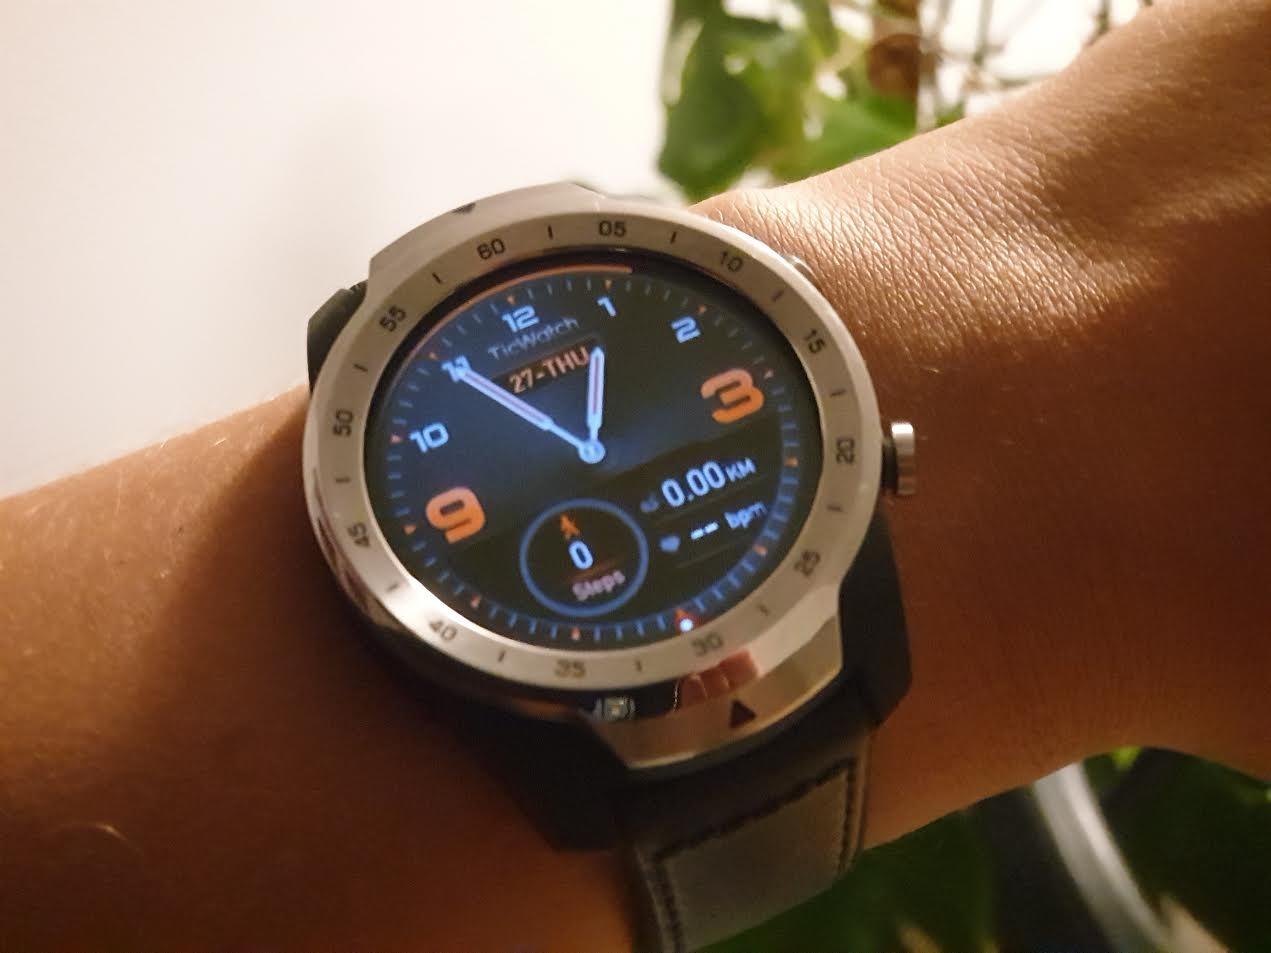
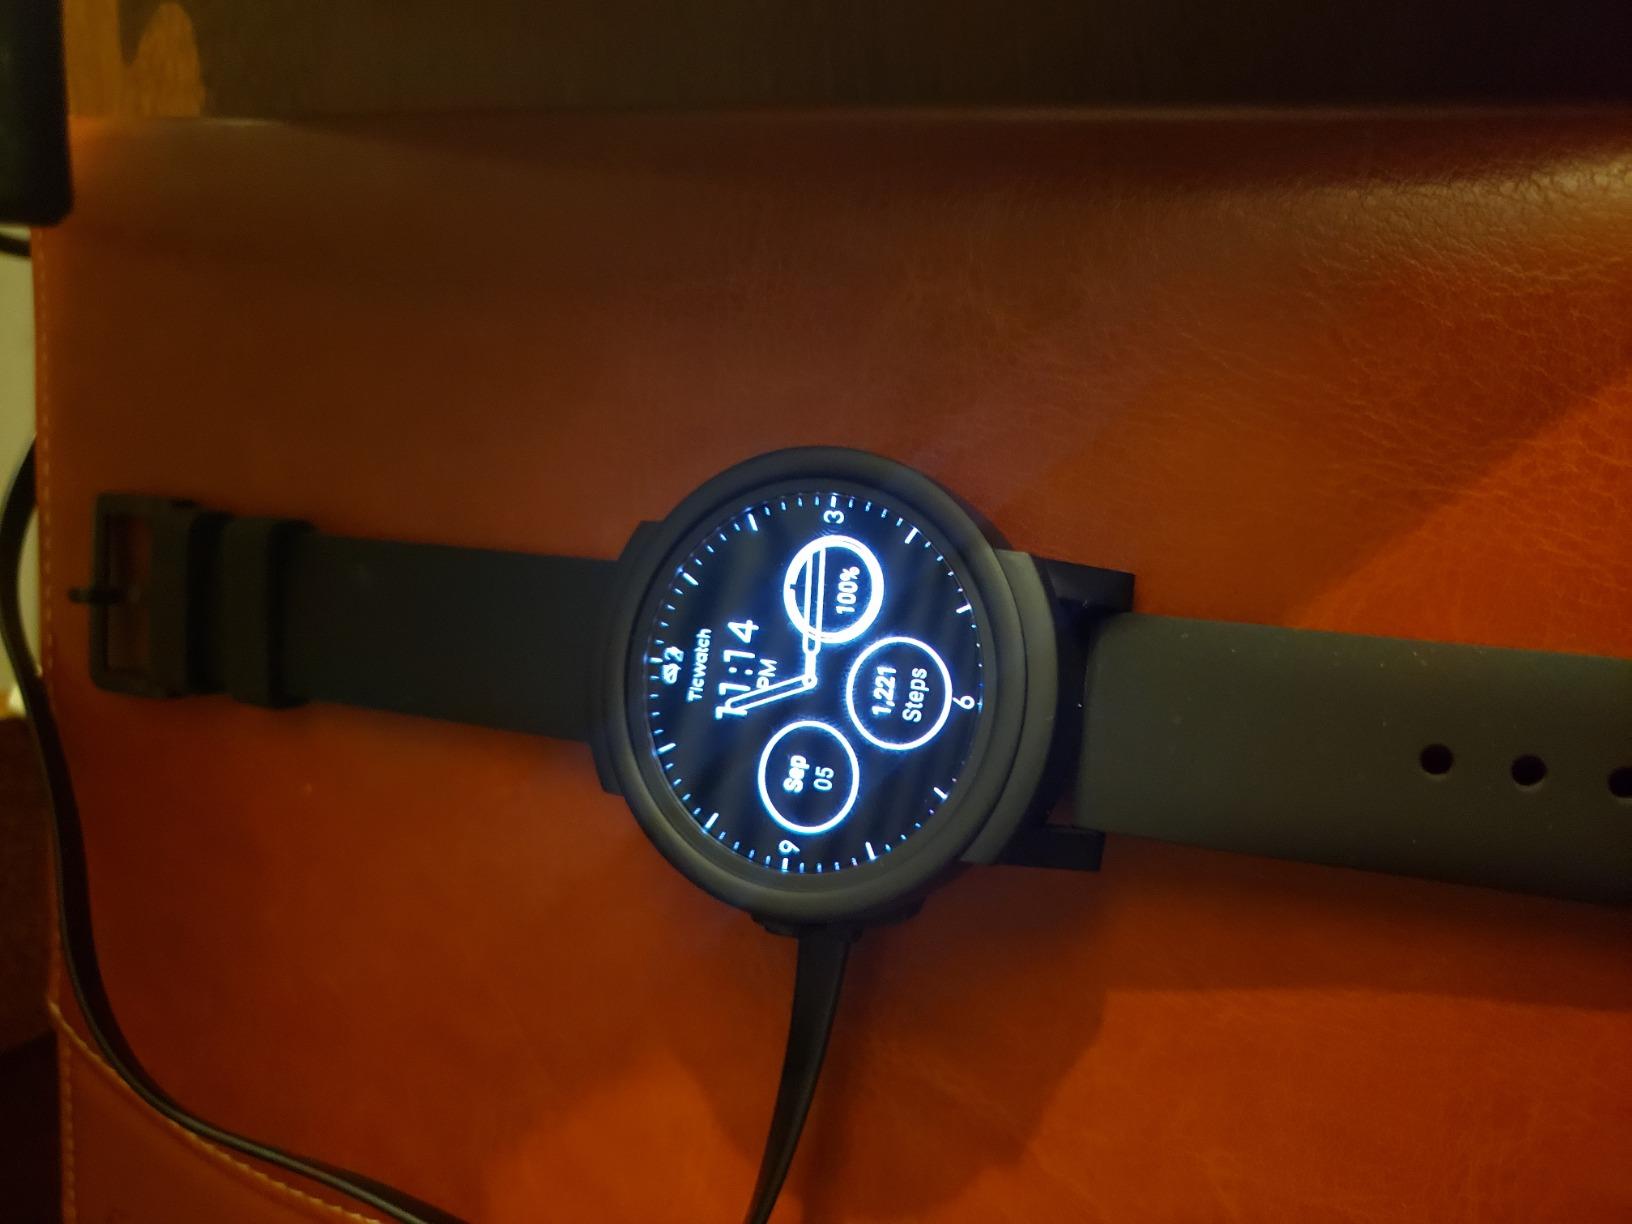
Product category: smartwatch
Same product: no